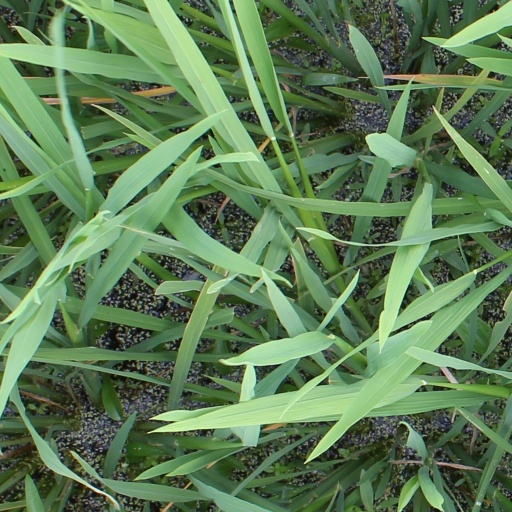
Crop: rice